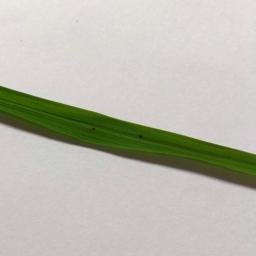
Label: Rice___Brown_Spot